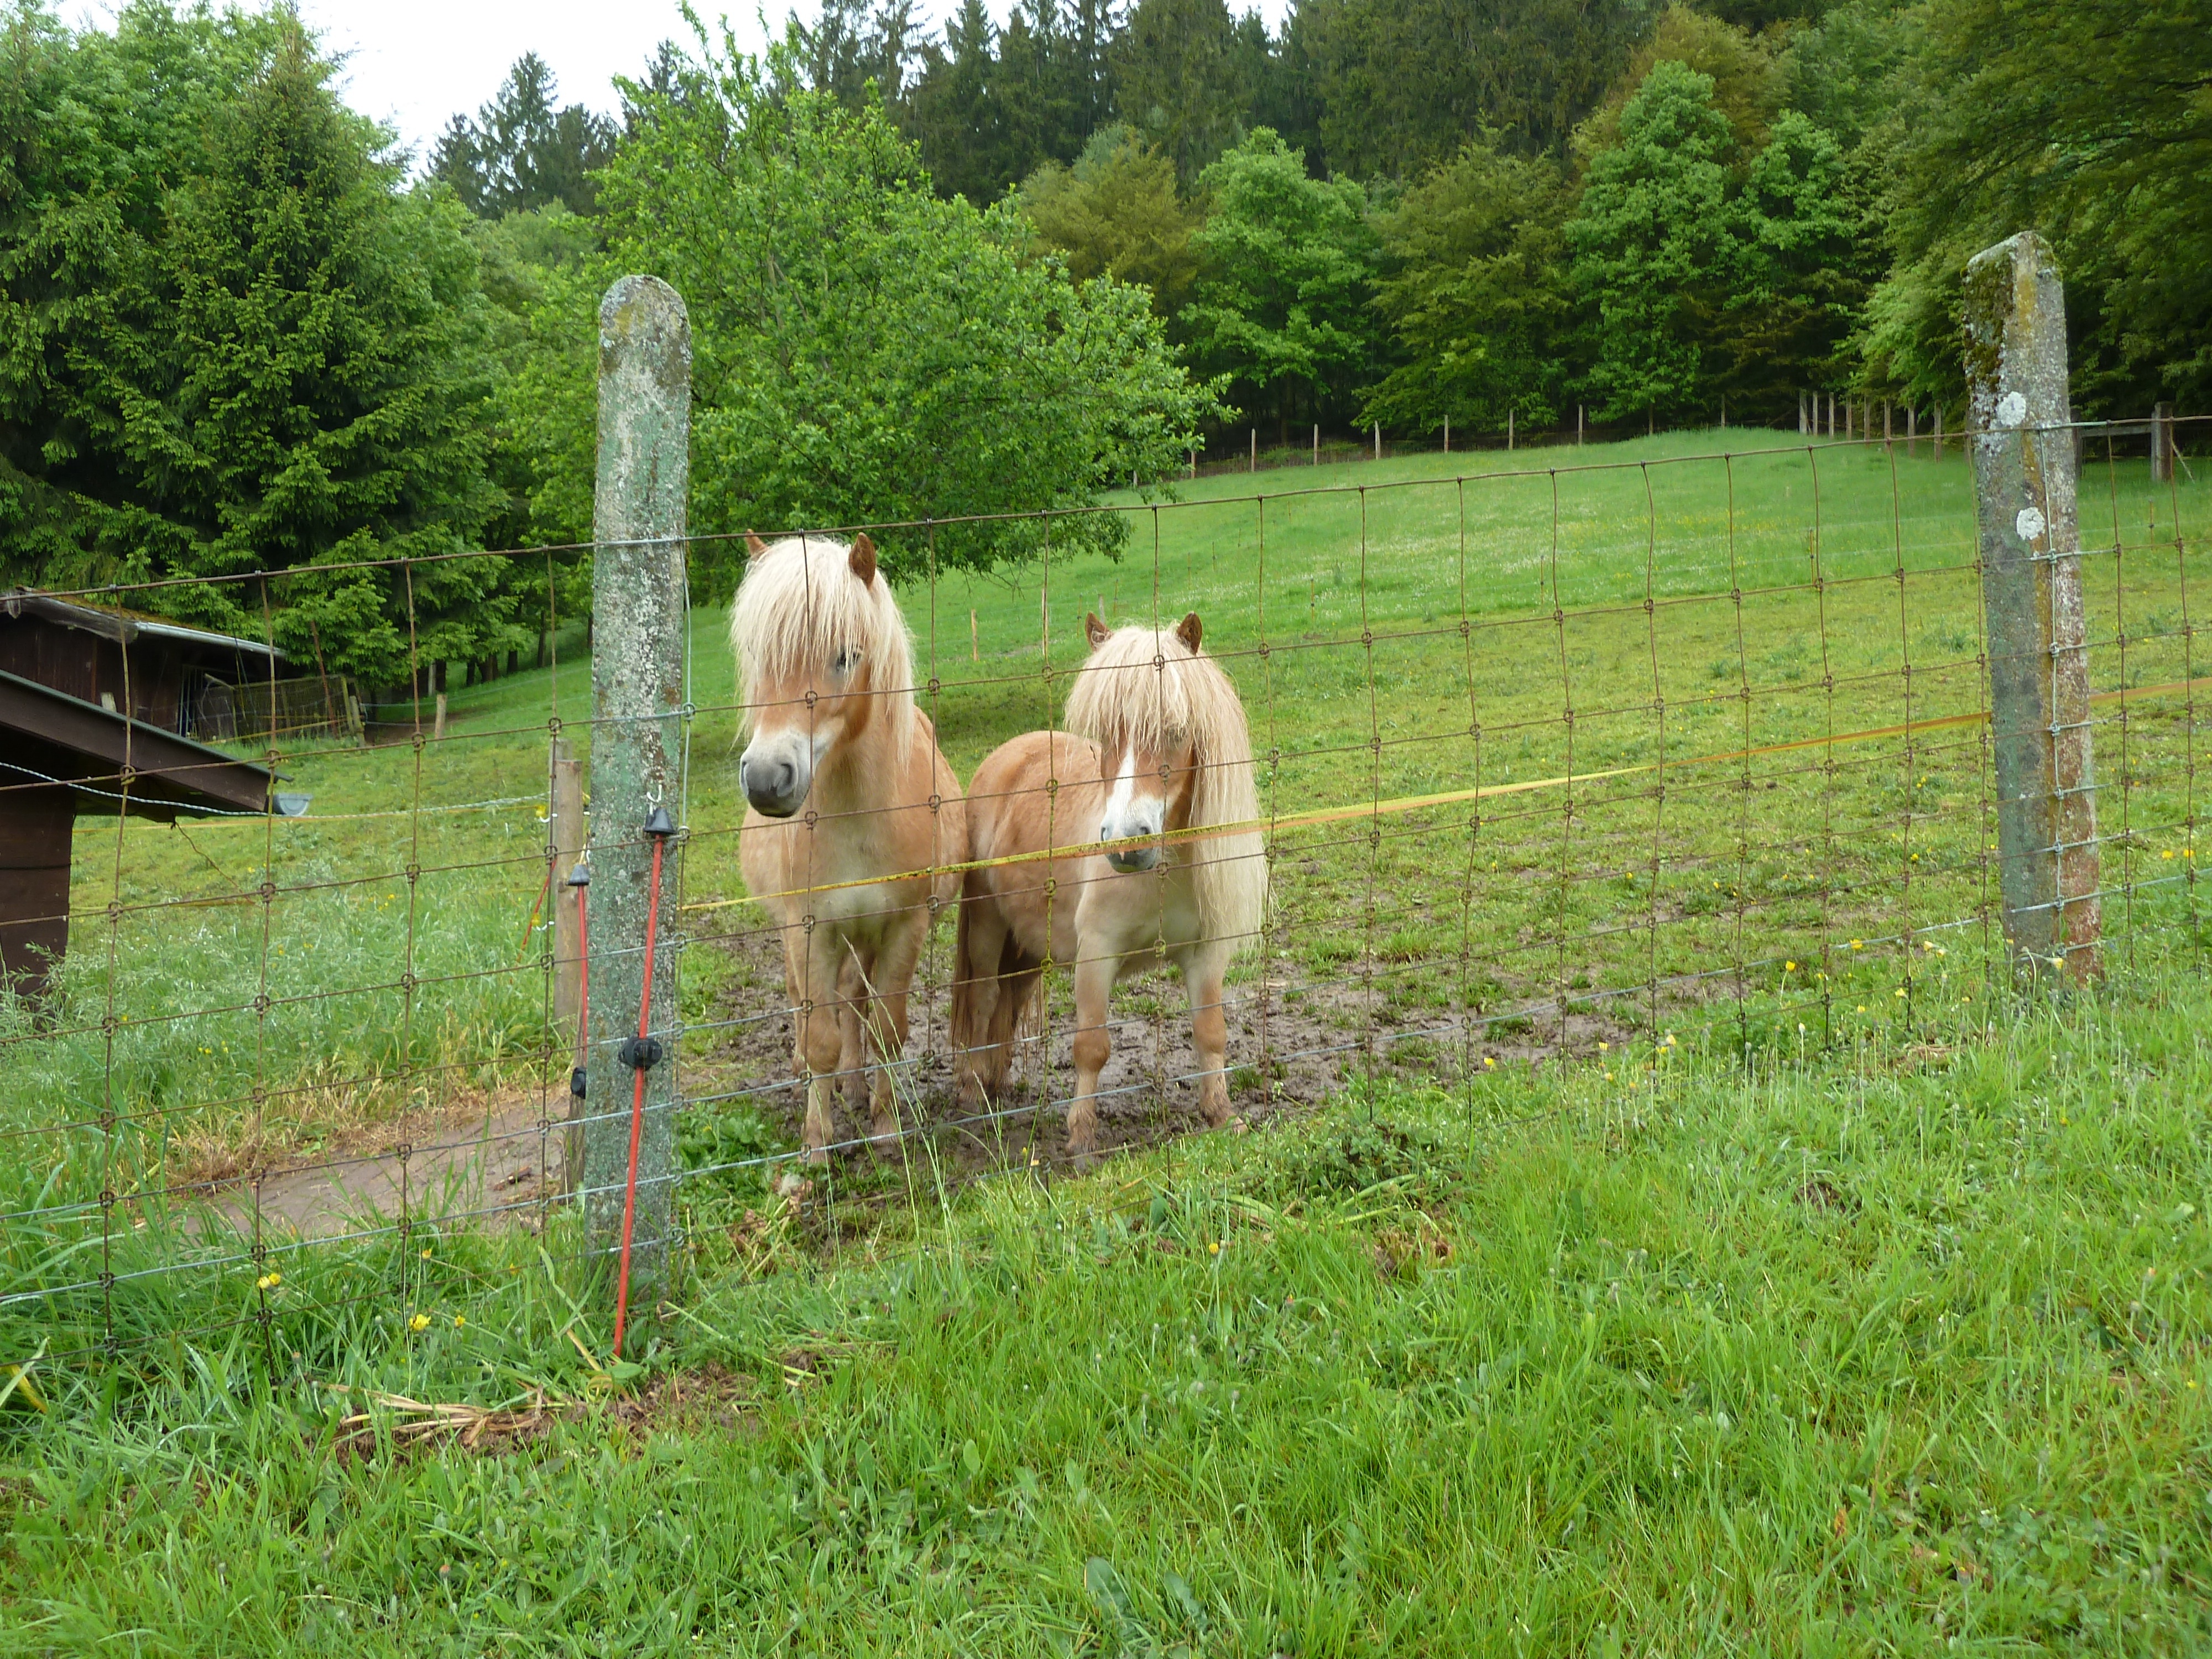
grass, farm, meadow, pasture, grazing, horse, pony, animals, rural area, horse like mammal, shettie, minishettie